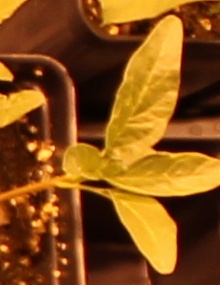
Label: Waterhemp